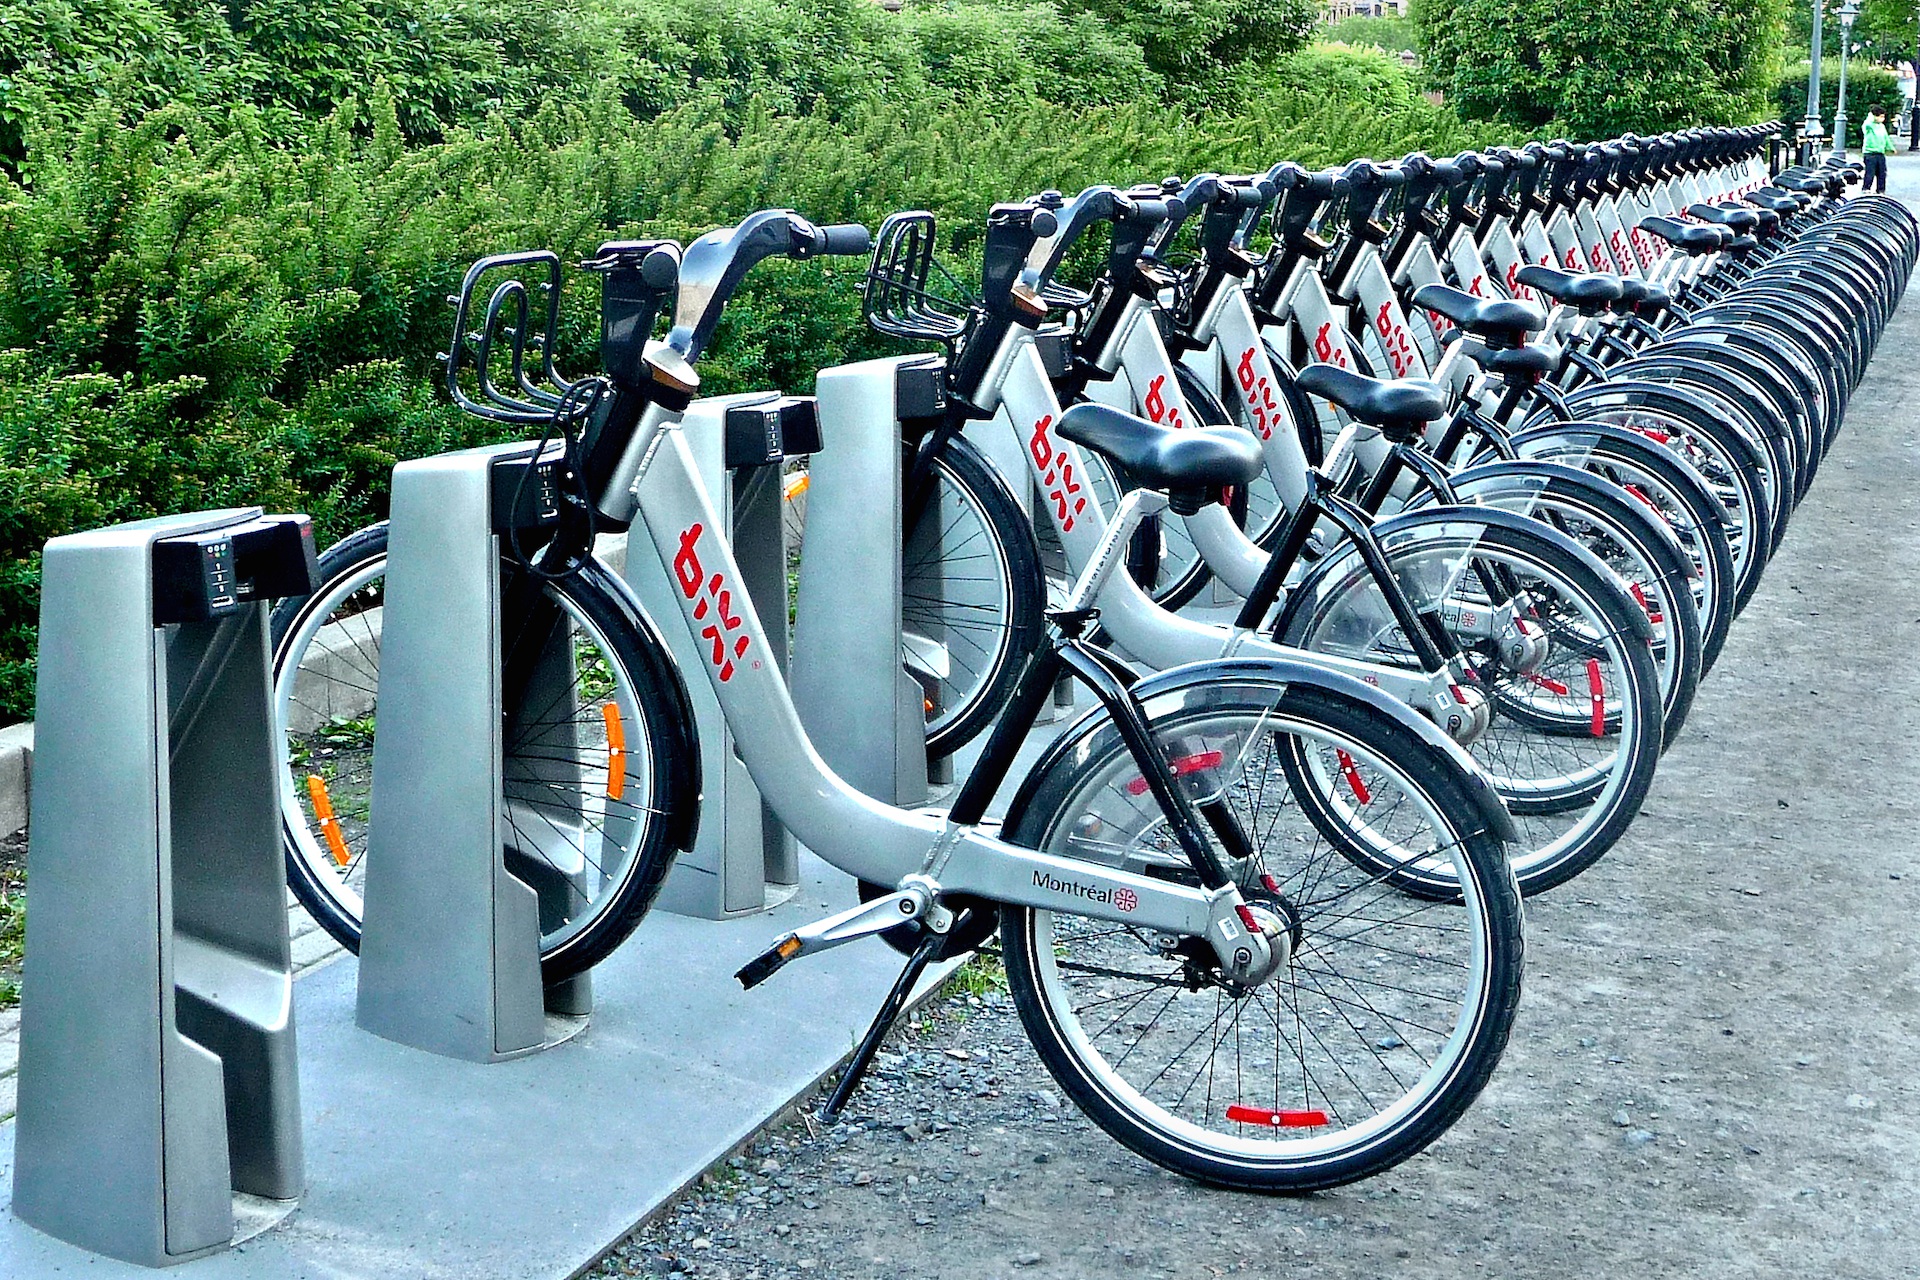
wheel, bicycle, bike, city, transport, vehicle, sports equipment, mountain bike, cycling, montreal, two wheels, bicycle frame, road cycling, land vehicle, cycle sport, cyclo cross bicycle, bicycle racing, road bicycle, endurance sports, racing bicycle, hybrid bicycle